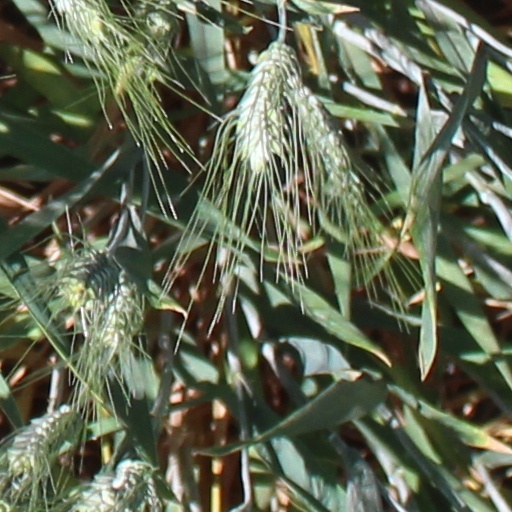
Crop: wheat